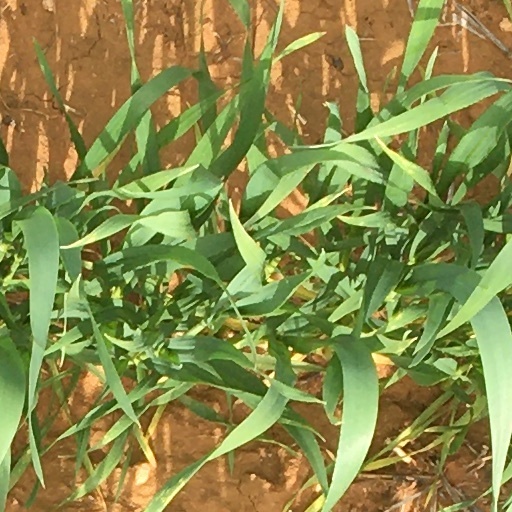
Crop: wheat